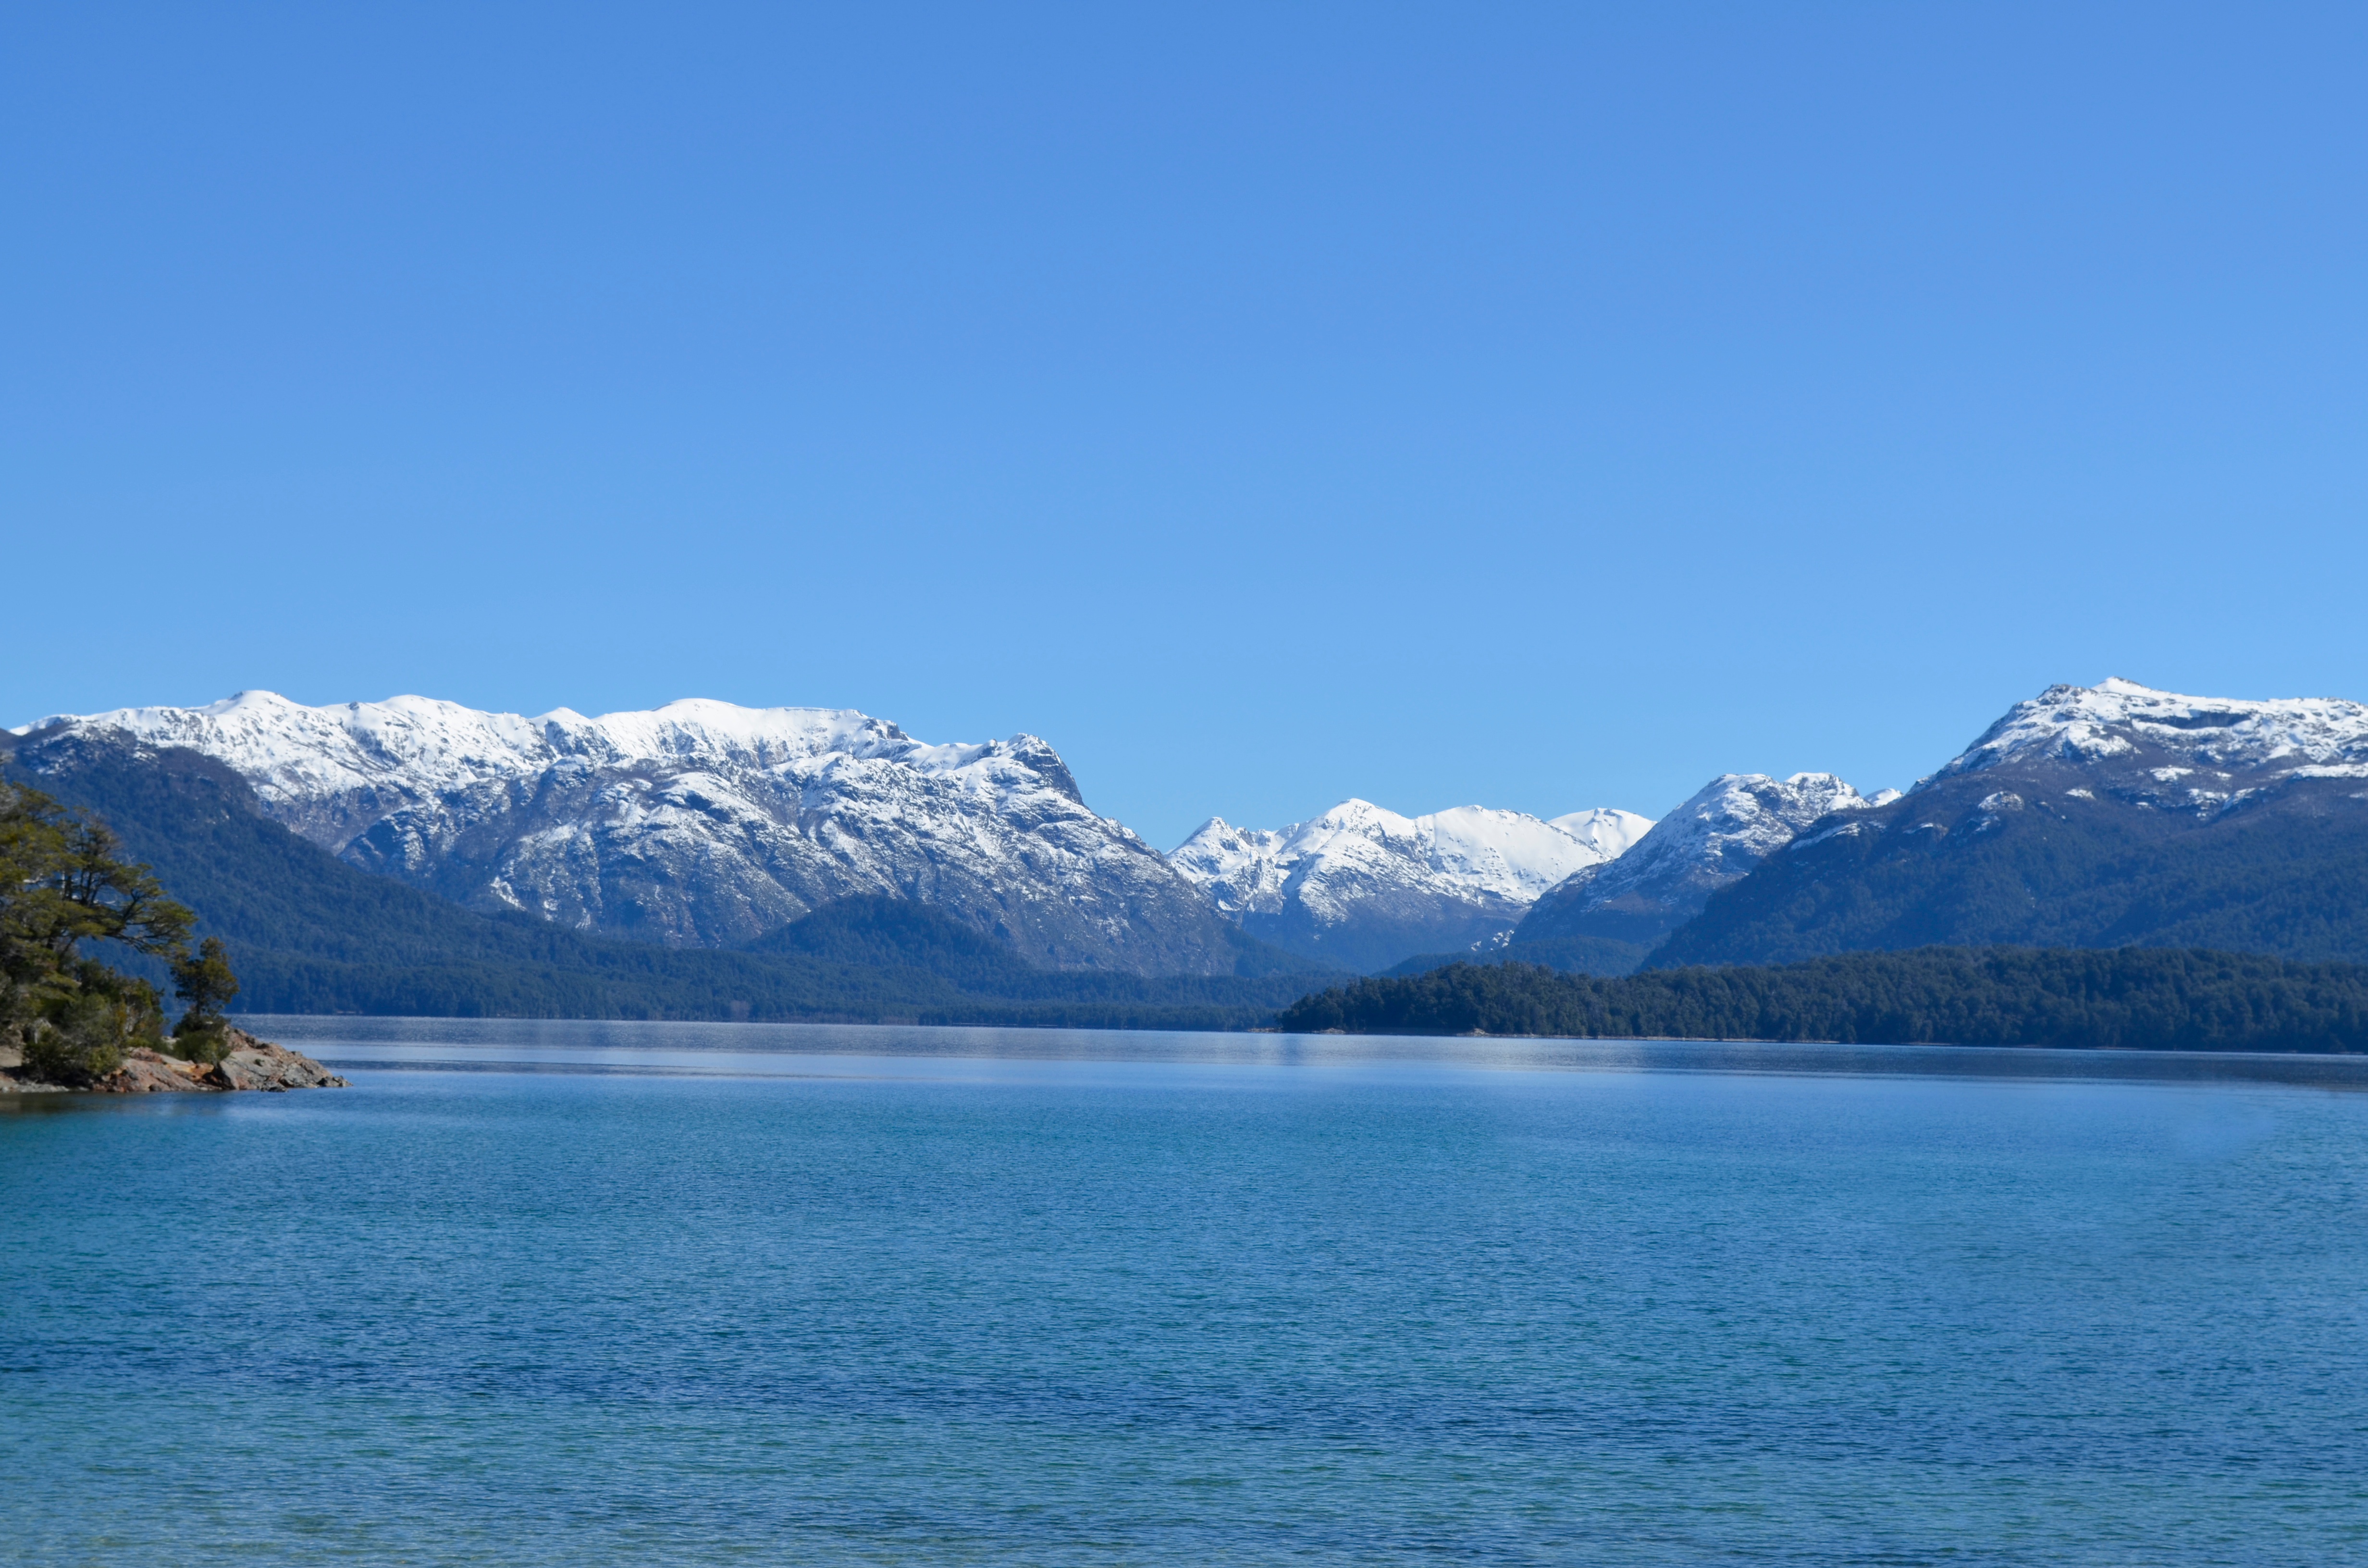
mountain, lake, mountain range, glacier, fjord, reservoir, loch, crater lake, landform, geographical feature, mountainous landforms, glacial landform